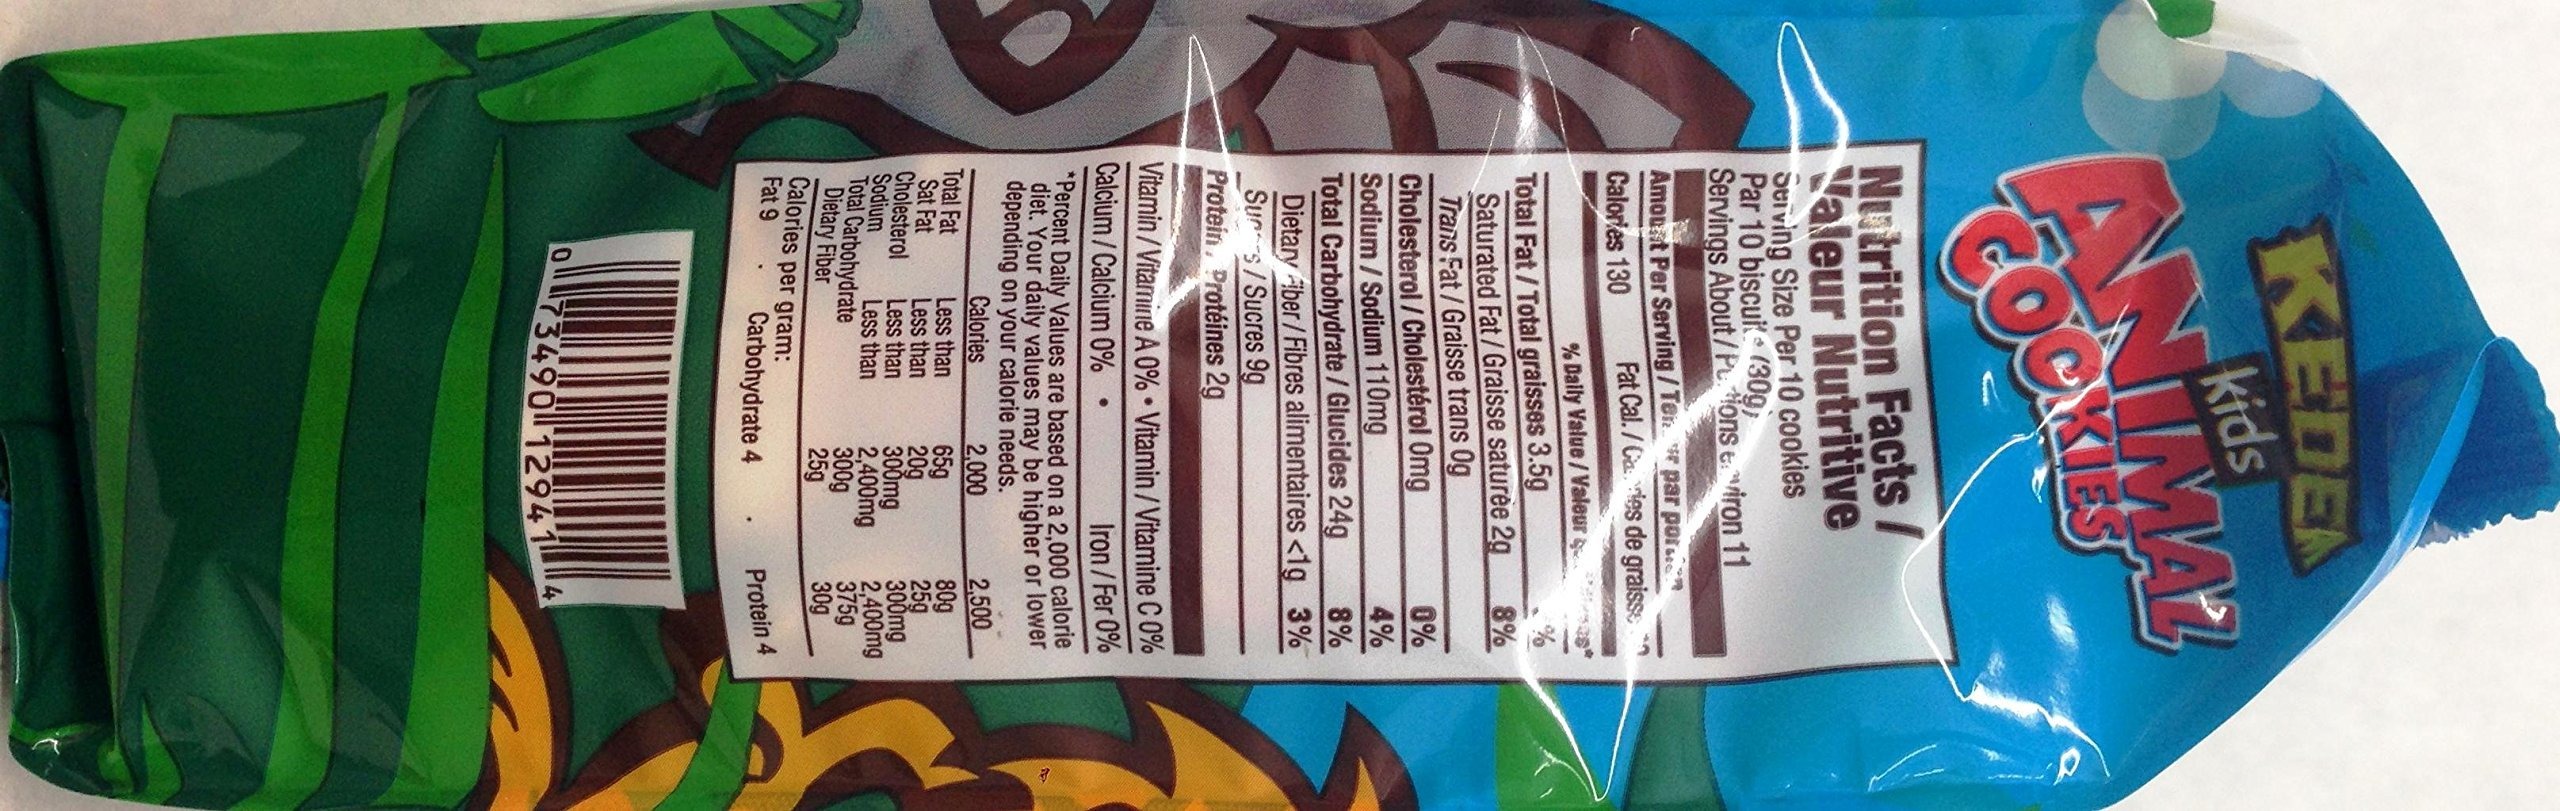
Item Name: Kedem Cookie Animal
Value: 36.0
Unit: Ounce

Price: 4